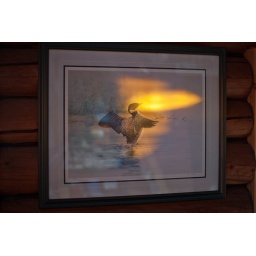
The sun reflected off the glass in a door across the room and illuminated this print in an interesting way